George W. McClusky

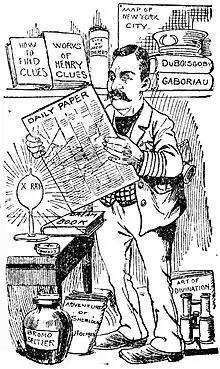
1899 cartoon of George McClusky in the "New York Journal"

George W. McClusky or McCluskey (1861 – December 17, 1912) was an American law enforcement officer and police inspector in the New York City Police Department. He was popularly known as "Gentleman" or "Chesty McCluskey", the latter name given to him by NYPD Police Chief William "Big Bill" Devery, and was the longtime head of the NYPD Detective's Bureau at the turn of the 20th century. He was also, at one time, the youngest inspector on the police force.